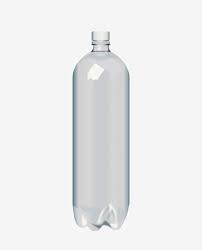
Label: glass